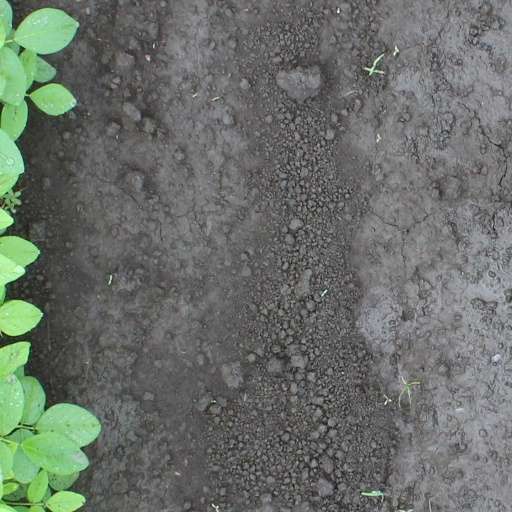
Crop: soybean